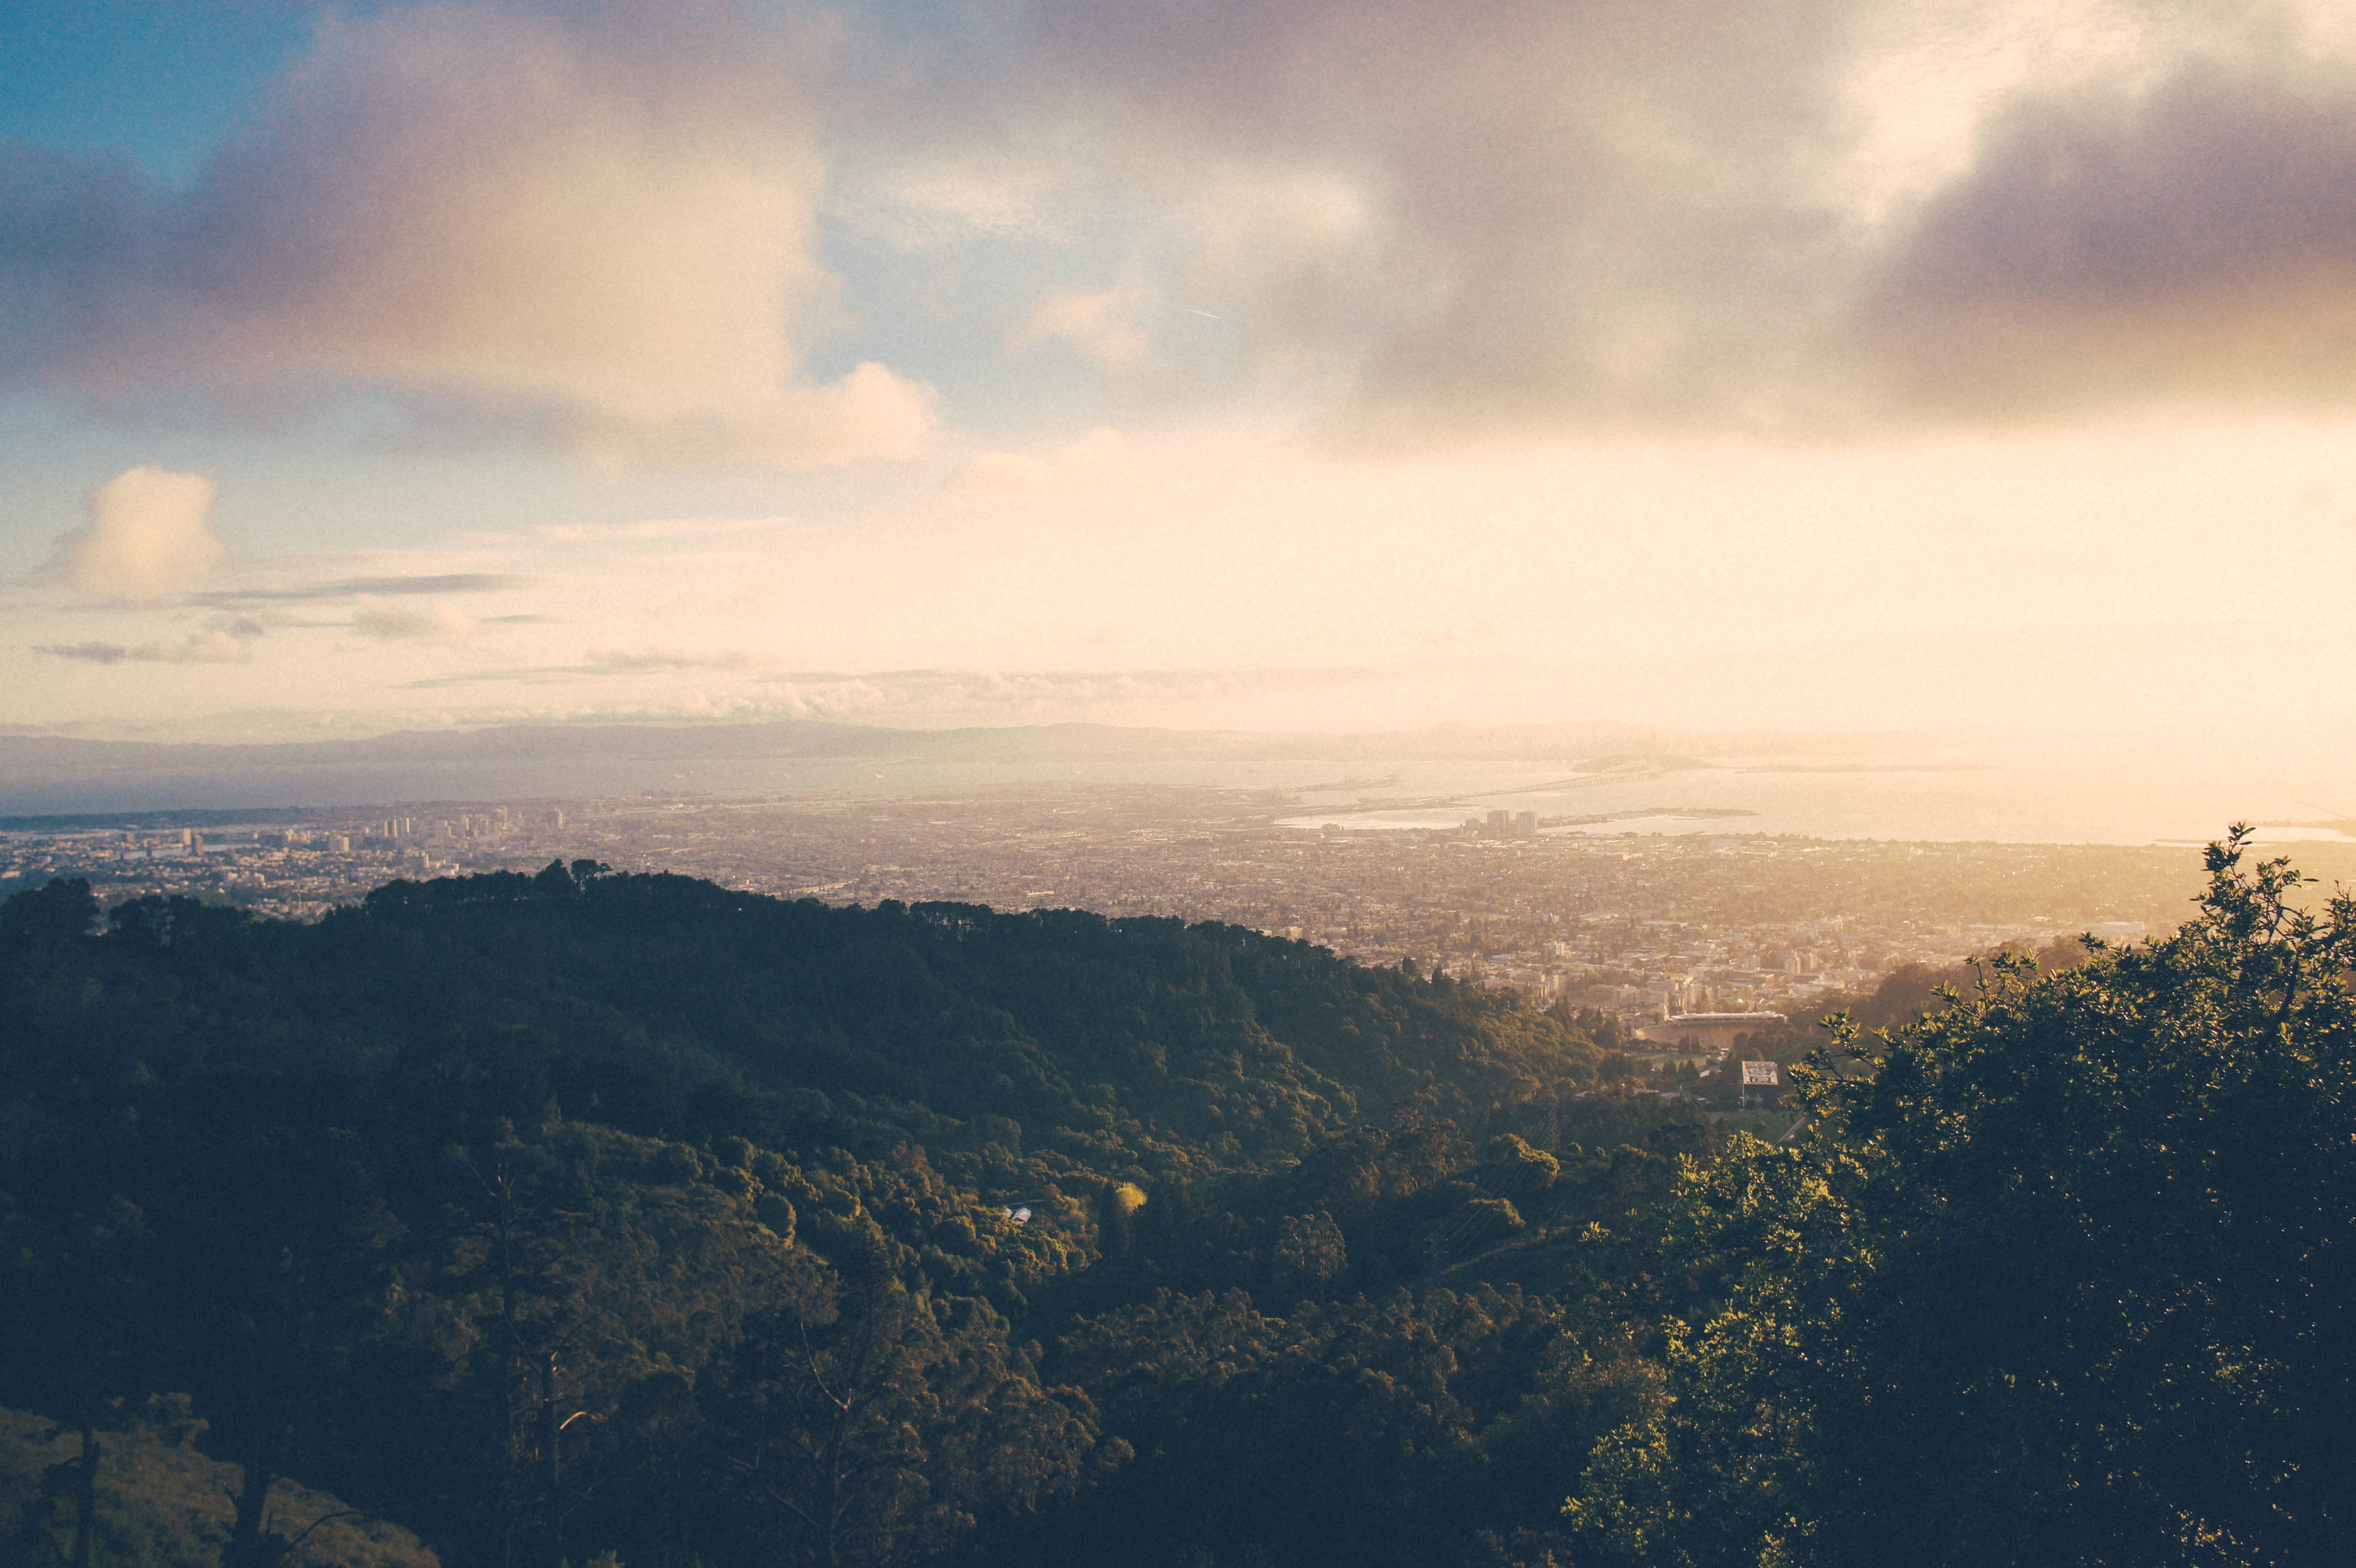
landscape, nature, horizon, mountain, cloud, sky, sun, sunrise, sunset, mist, sunlight, morning, hill, dawn, city, atmosphere, dusk, evening, weather, haze, meteorological phenomenon, atmospheric phenomenon, atmosphere of earth, mountainous landforms